Pendolino

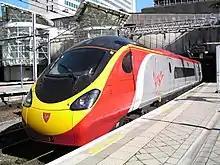
Class 390 Alstom Pendolino at Birmingham New Street

Slovenian Railways ordered three Pendolino tilting trains for its main lines. The three-car trains, delivered as SŽ series 310, were derived from the ETR 460. The series 310 can reach a maximum speed of , but in revenue service on the Slovenian railway network, the maximum it reaches is between Maribor and Pragersko stations, as well as between Grobelno and Celje stations.